Tadeusz Chorzelski

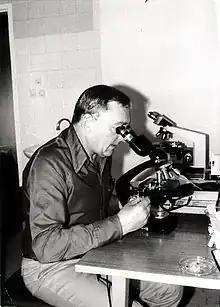
Tadeusz Chorzelski

Tadeusz P. Chorzelski (1928–1999) was a Polish dermatologist. He was one of the founders of immunodermatology. He published more than 400 original research papers, 28 book chapters, and 5 monographs. Chorzelski was elected a member "honoris causa" of the national societies of Great Britain, France, Germany, Austria, Mexico and Norway.